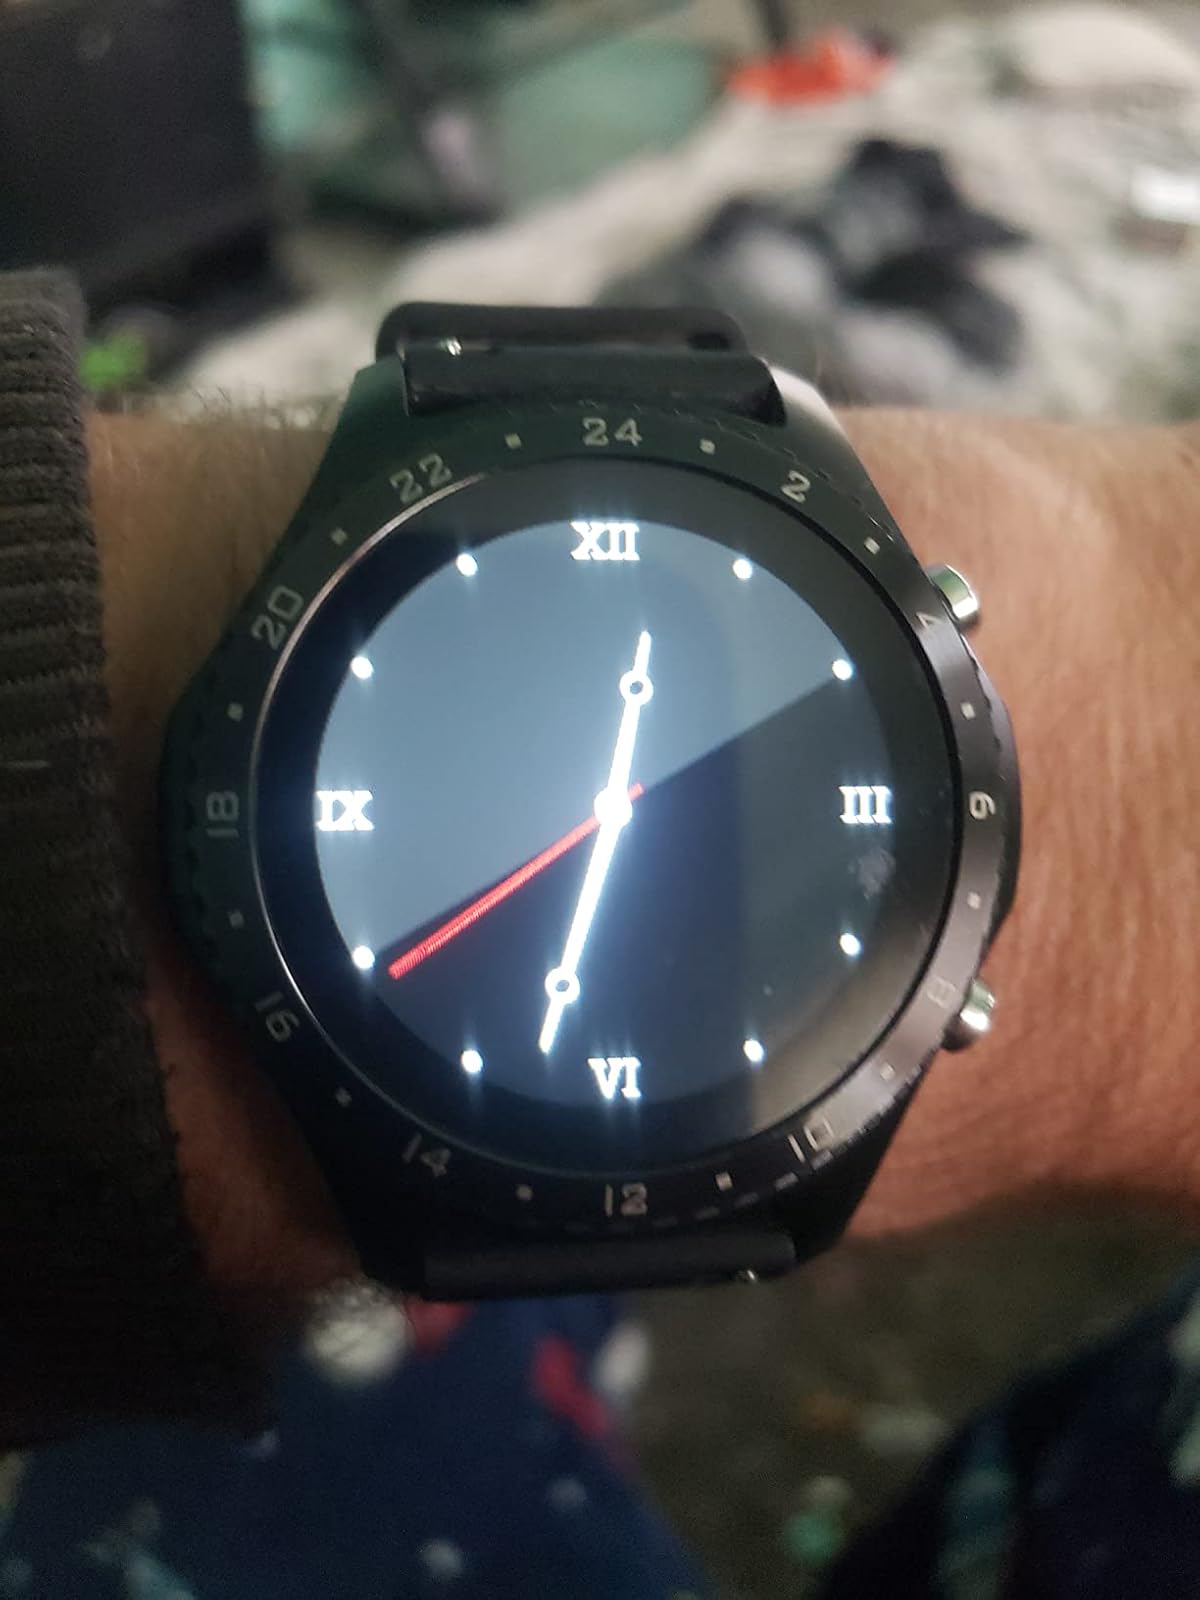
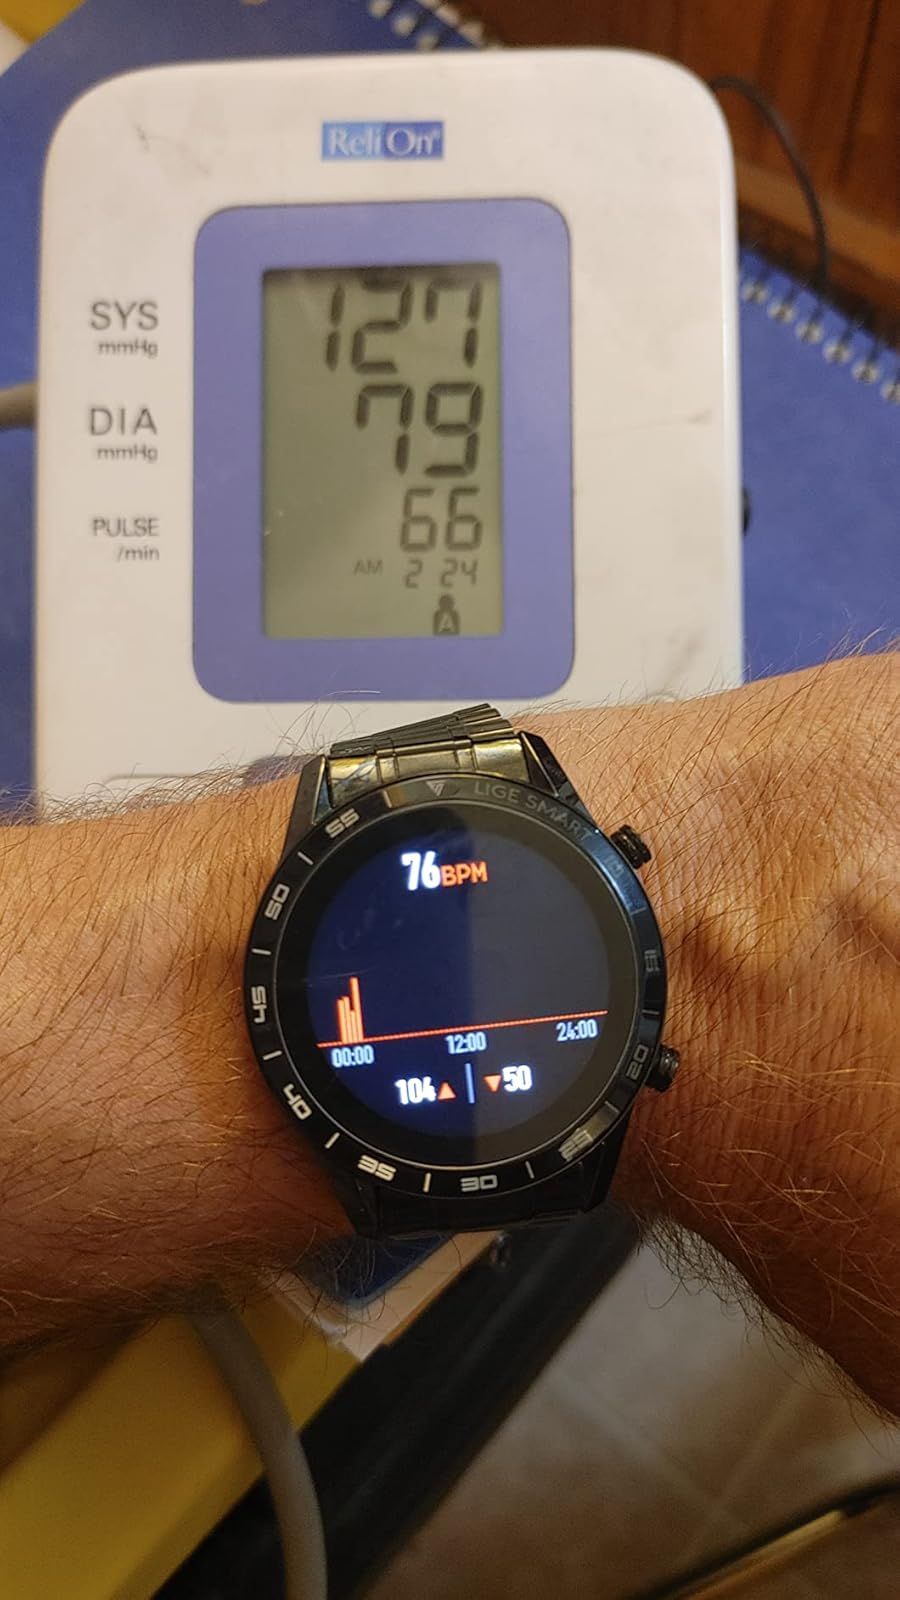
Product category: smartwatch
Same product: no